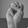
ASL letter: M